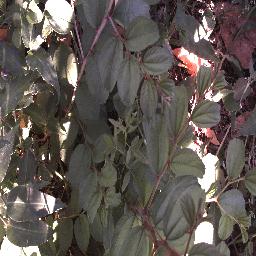
Label: chinee_apple